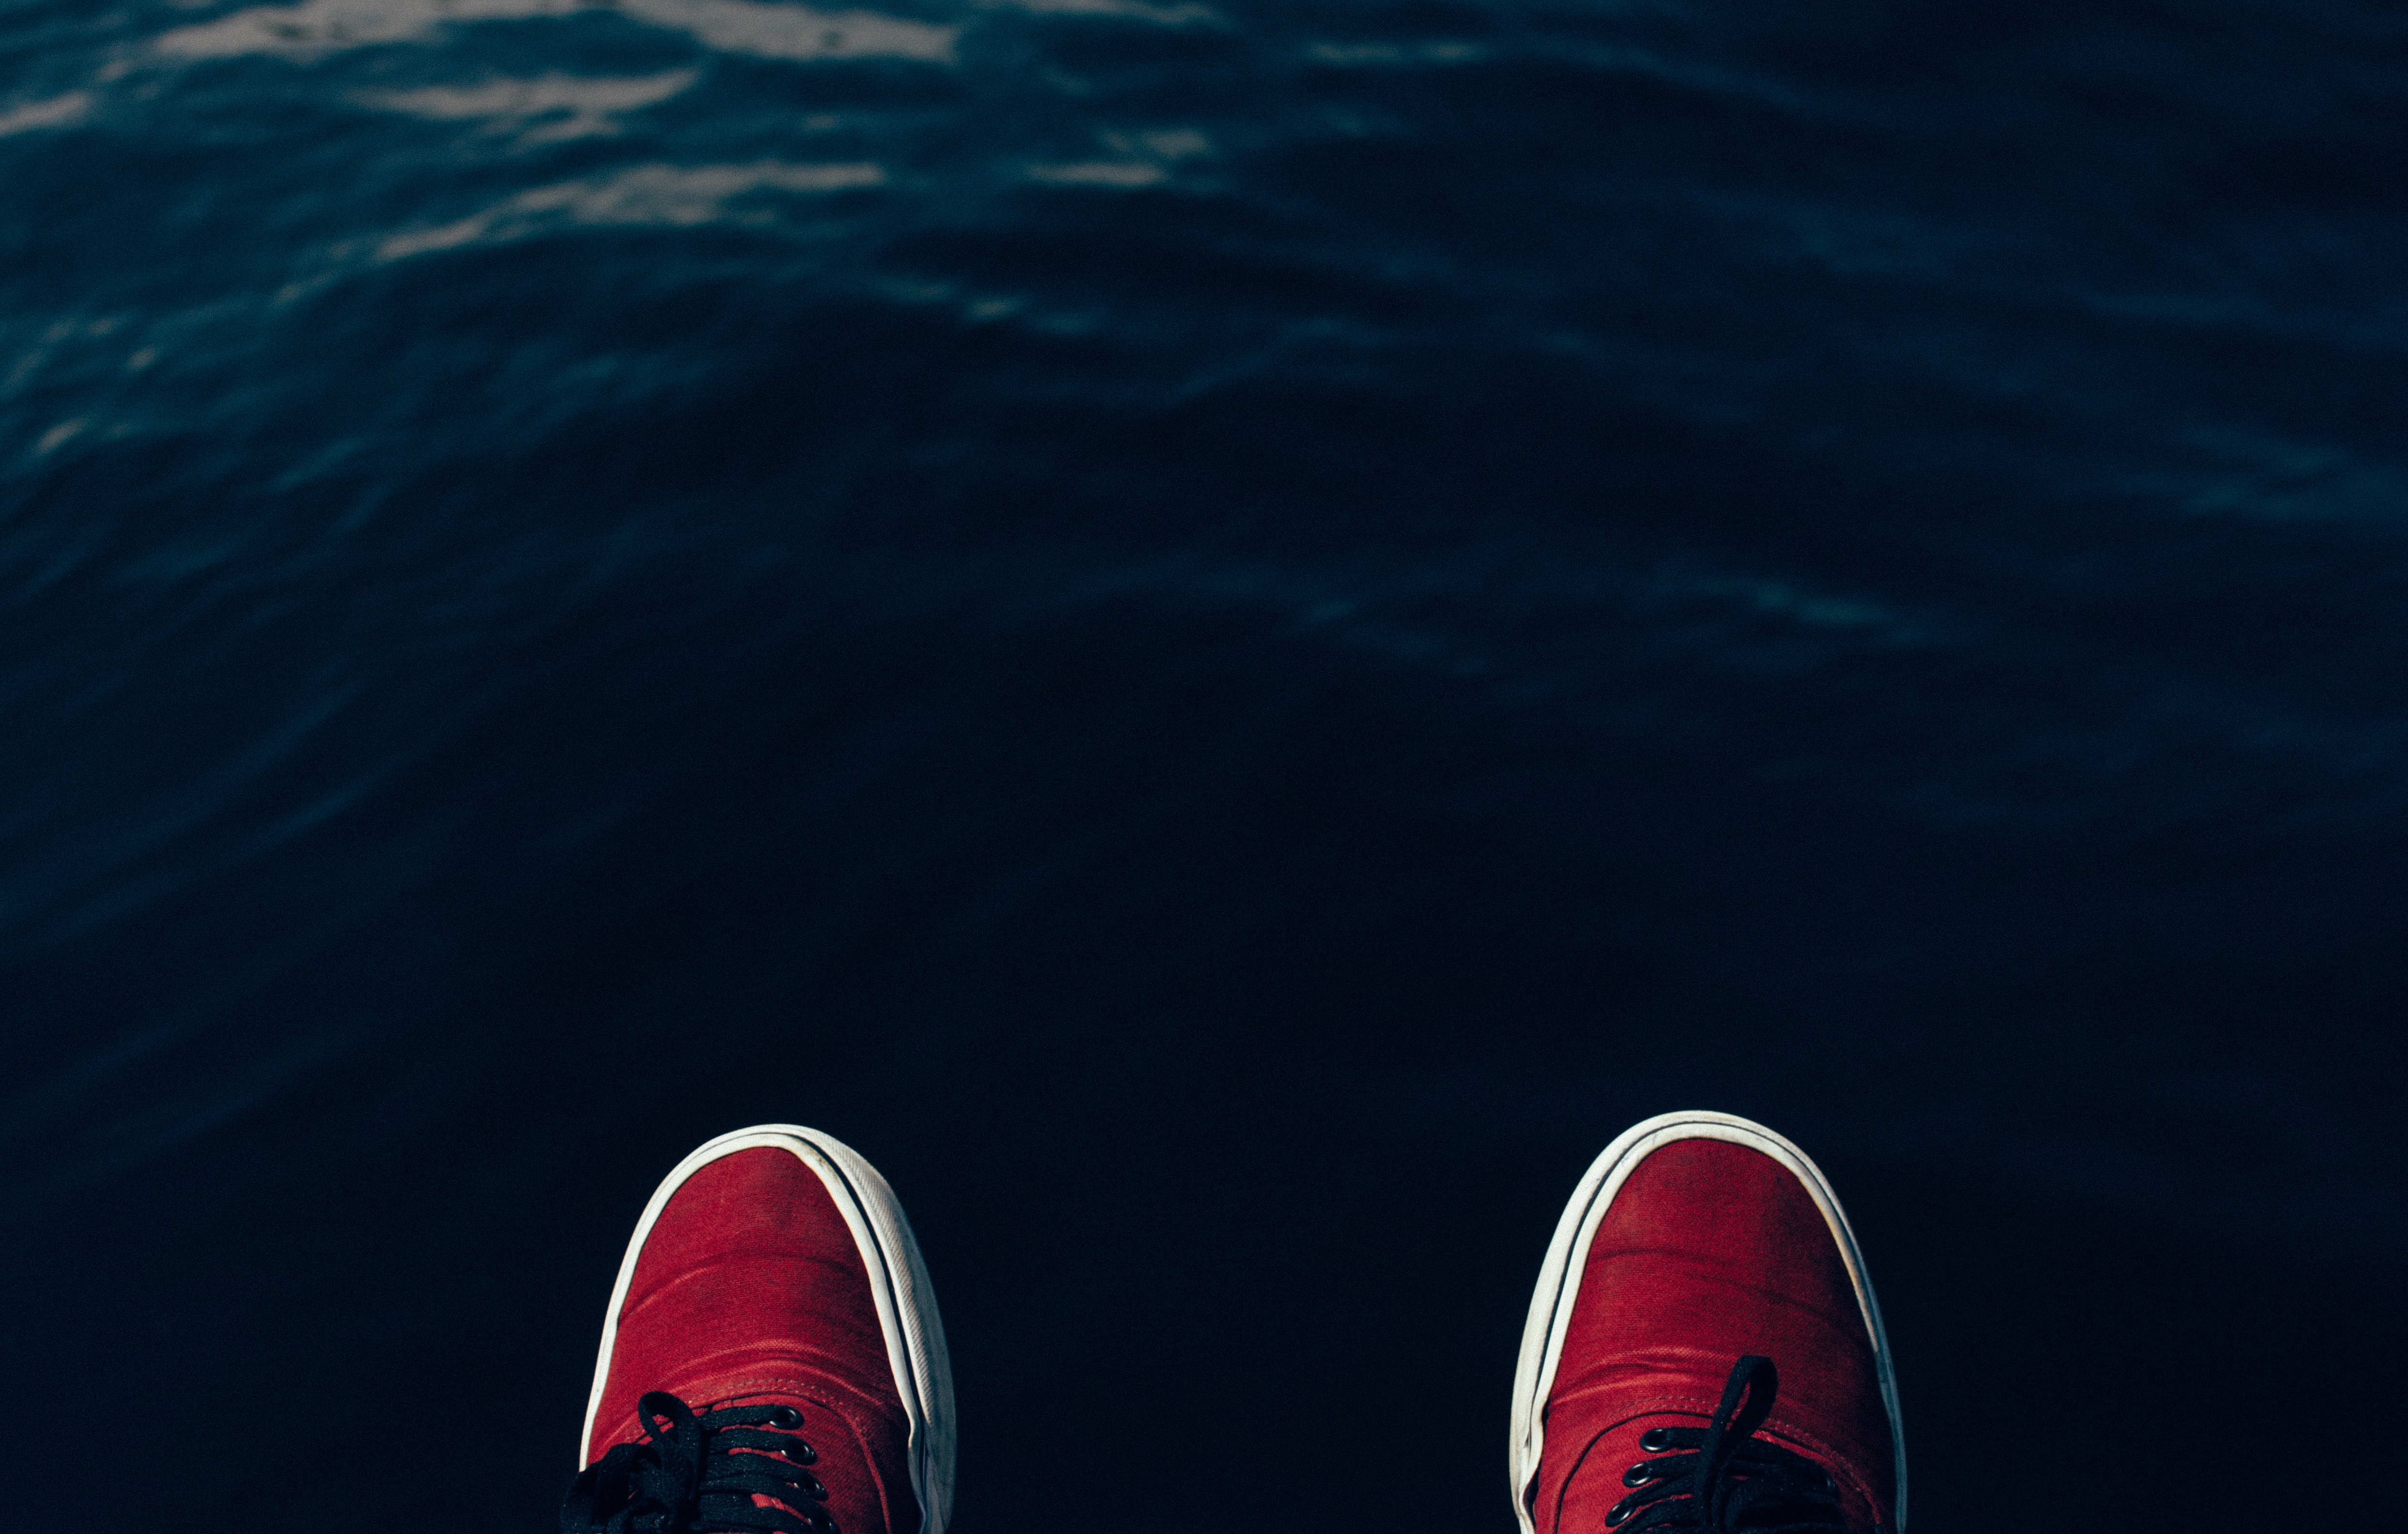
sea, ocean, wave, vehicle, atmosphere of earth, surfing equipment and supplies